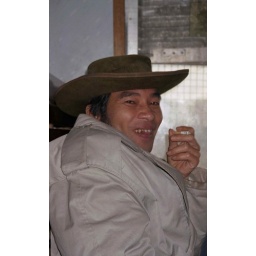
Man in trench coat and big hat on train to Lao Cai; Yen Bai Province, Northeast Region, Vietnam